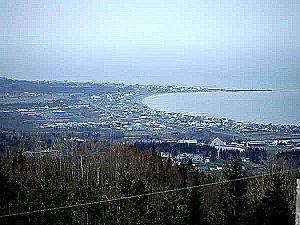
Vue sur la ville de Ste-Anne-des-Monts.
Sainte-Anne-des-Monts est une ville du Québec au Canada, située dans la municipalité régionale de comté de La Haute-Gaspésie dans la région de la Gaspésie–Îles-de-la-Madeleine. Elle est située en rive droite de l'estuaire du fleuve Saint-Laurent.
La Haute-Gaspésie est une municipalité régionale de comté du Québec située dans la région de la Gaspésie–Îles-de-la-Madeleine. Son chef-lieu est Sainte-Anne-des-Monts.